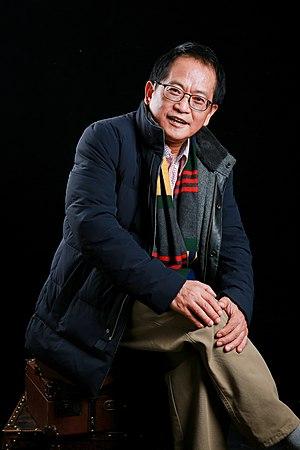
Weigui Fang est un comparatiste sinologue et traducteur chinois.